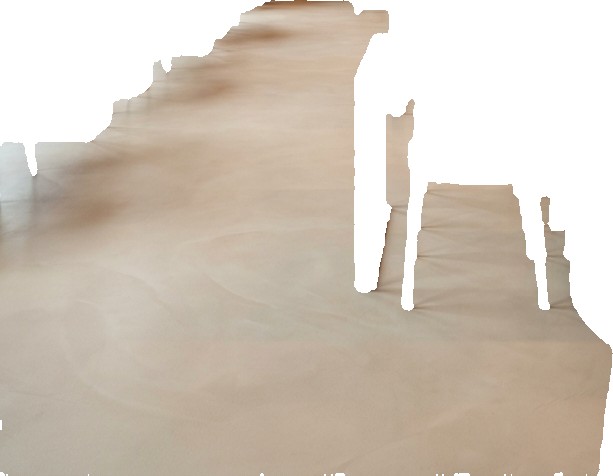
Surface category: floors